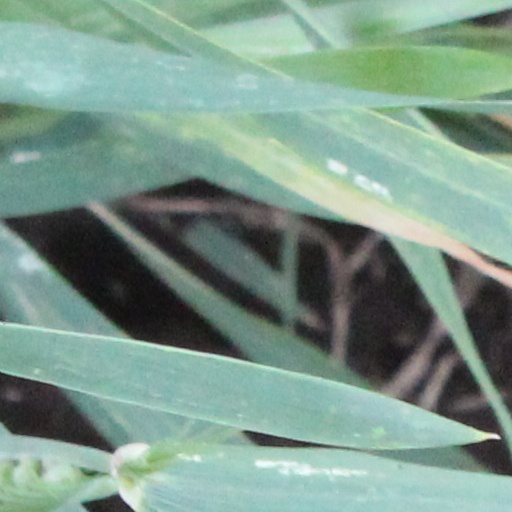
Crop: wheat